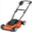
Label: lawn_mower